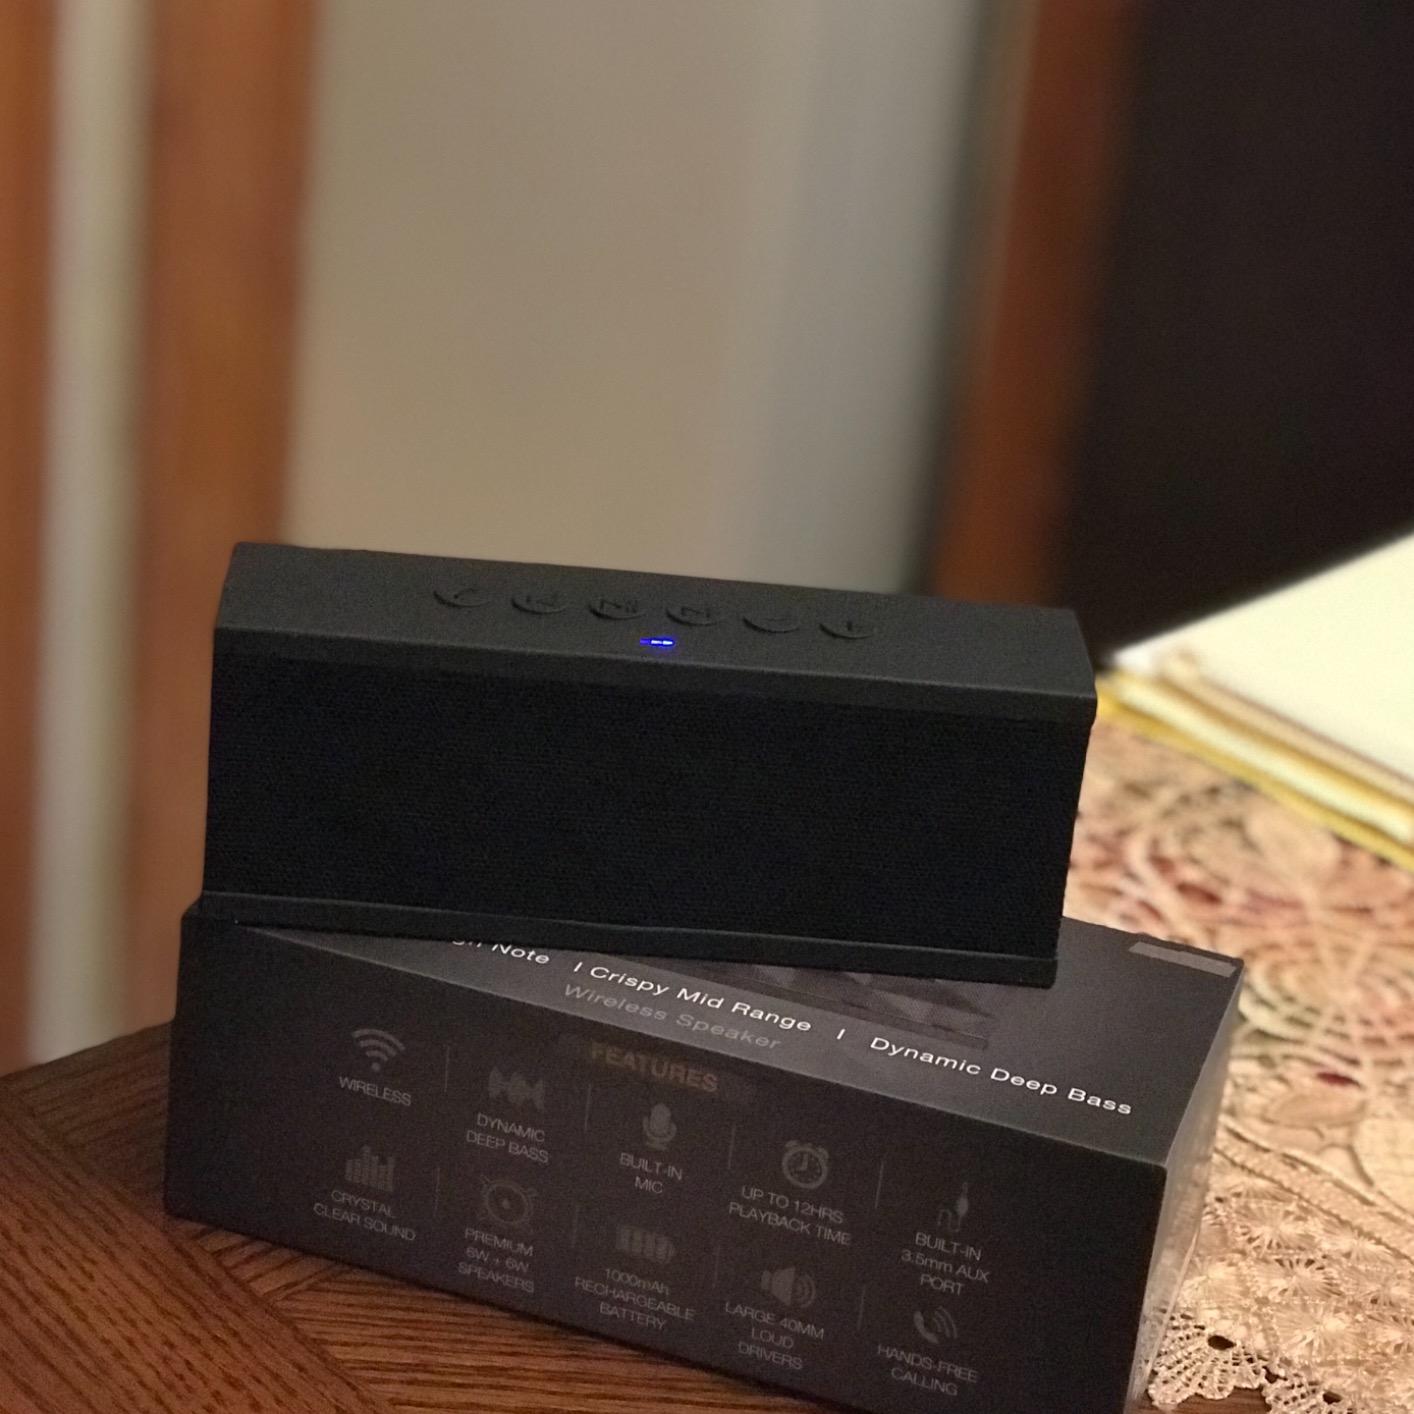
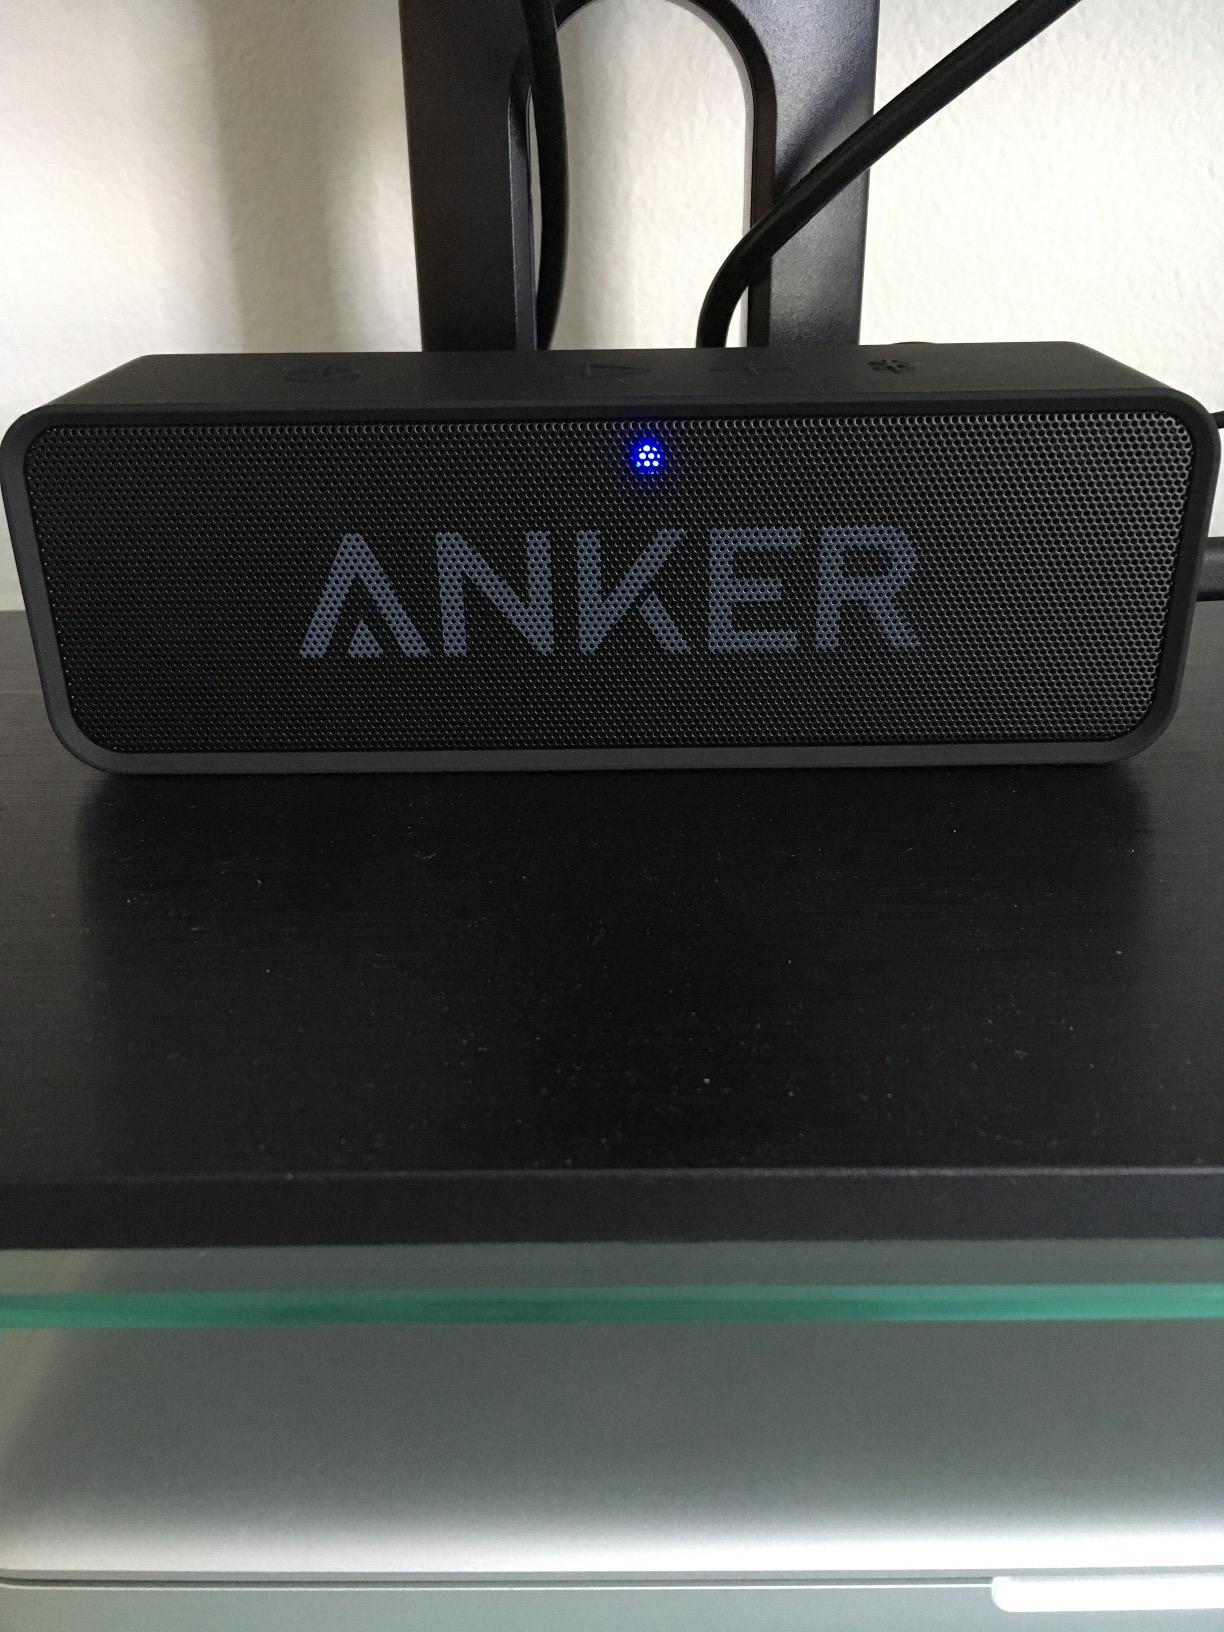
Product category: speaker
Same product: no